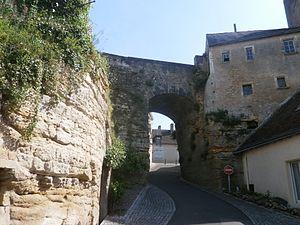
L'impasse Potocki enjambant la rue Branicki.
Montrésor est une commune française du département d'Indre-et-Loire en région Centre-Val de Loire.
L'église Saint-Jean-Baptiste est une ancienne collégiale située à Montrésor dans le département d'Indre-et-Loire en France.